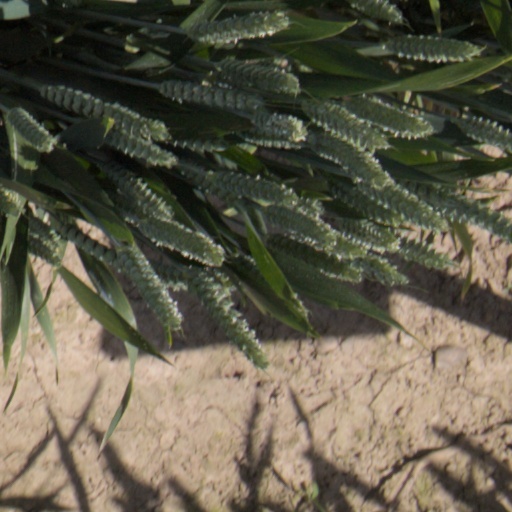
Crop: wheat